Erich von Hornbostel

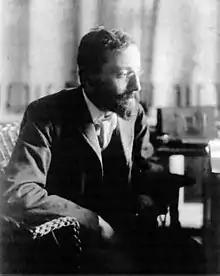
E. M. von Hornbostel

Erich Moritz von Hornbostel (25 February 1877 – 28 November 1935) was an Austrian ethnomusicologist, comparative musicologist, and scholar of music. He is remembered for his pioneering work in the field of ethnomusicology, and for the Sachs–Hornbostel system of musical instrument classification which he co-authored with Curt Sachs. He is also known as the father of the "Berlin School of Ethnomusicology" in conjunction with Carl Stumpf.